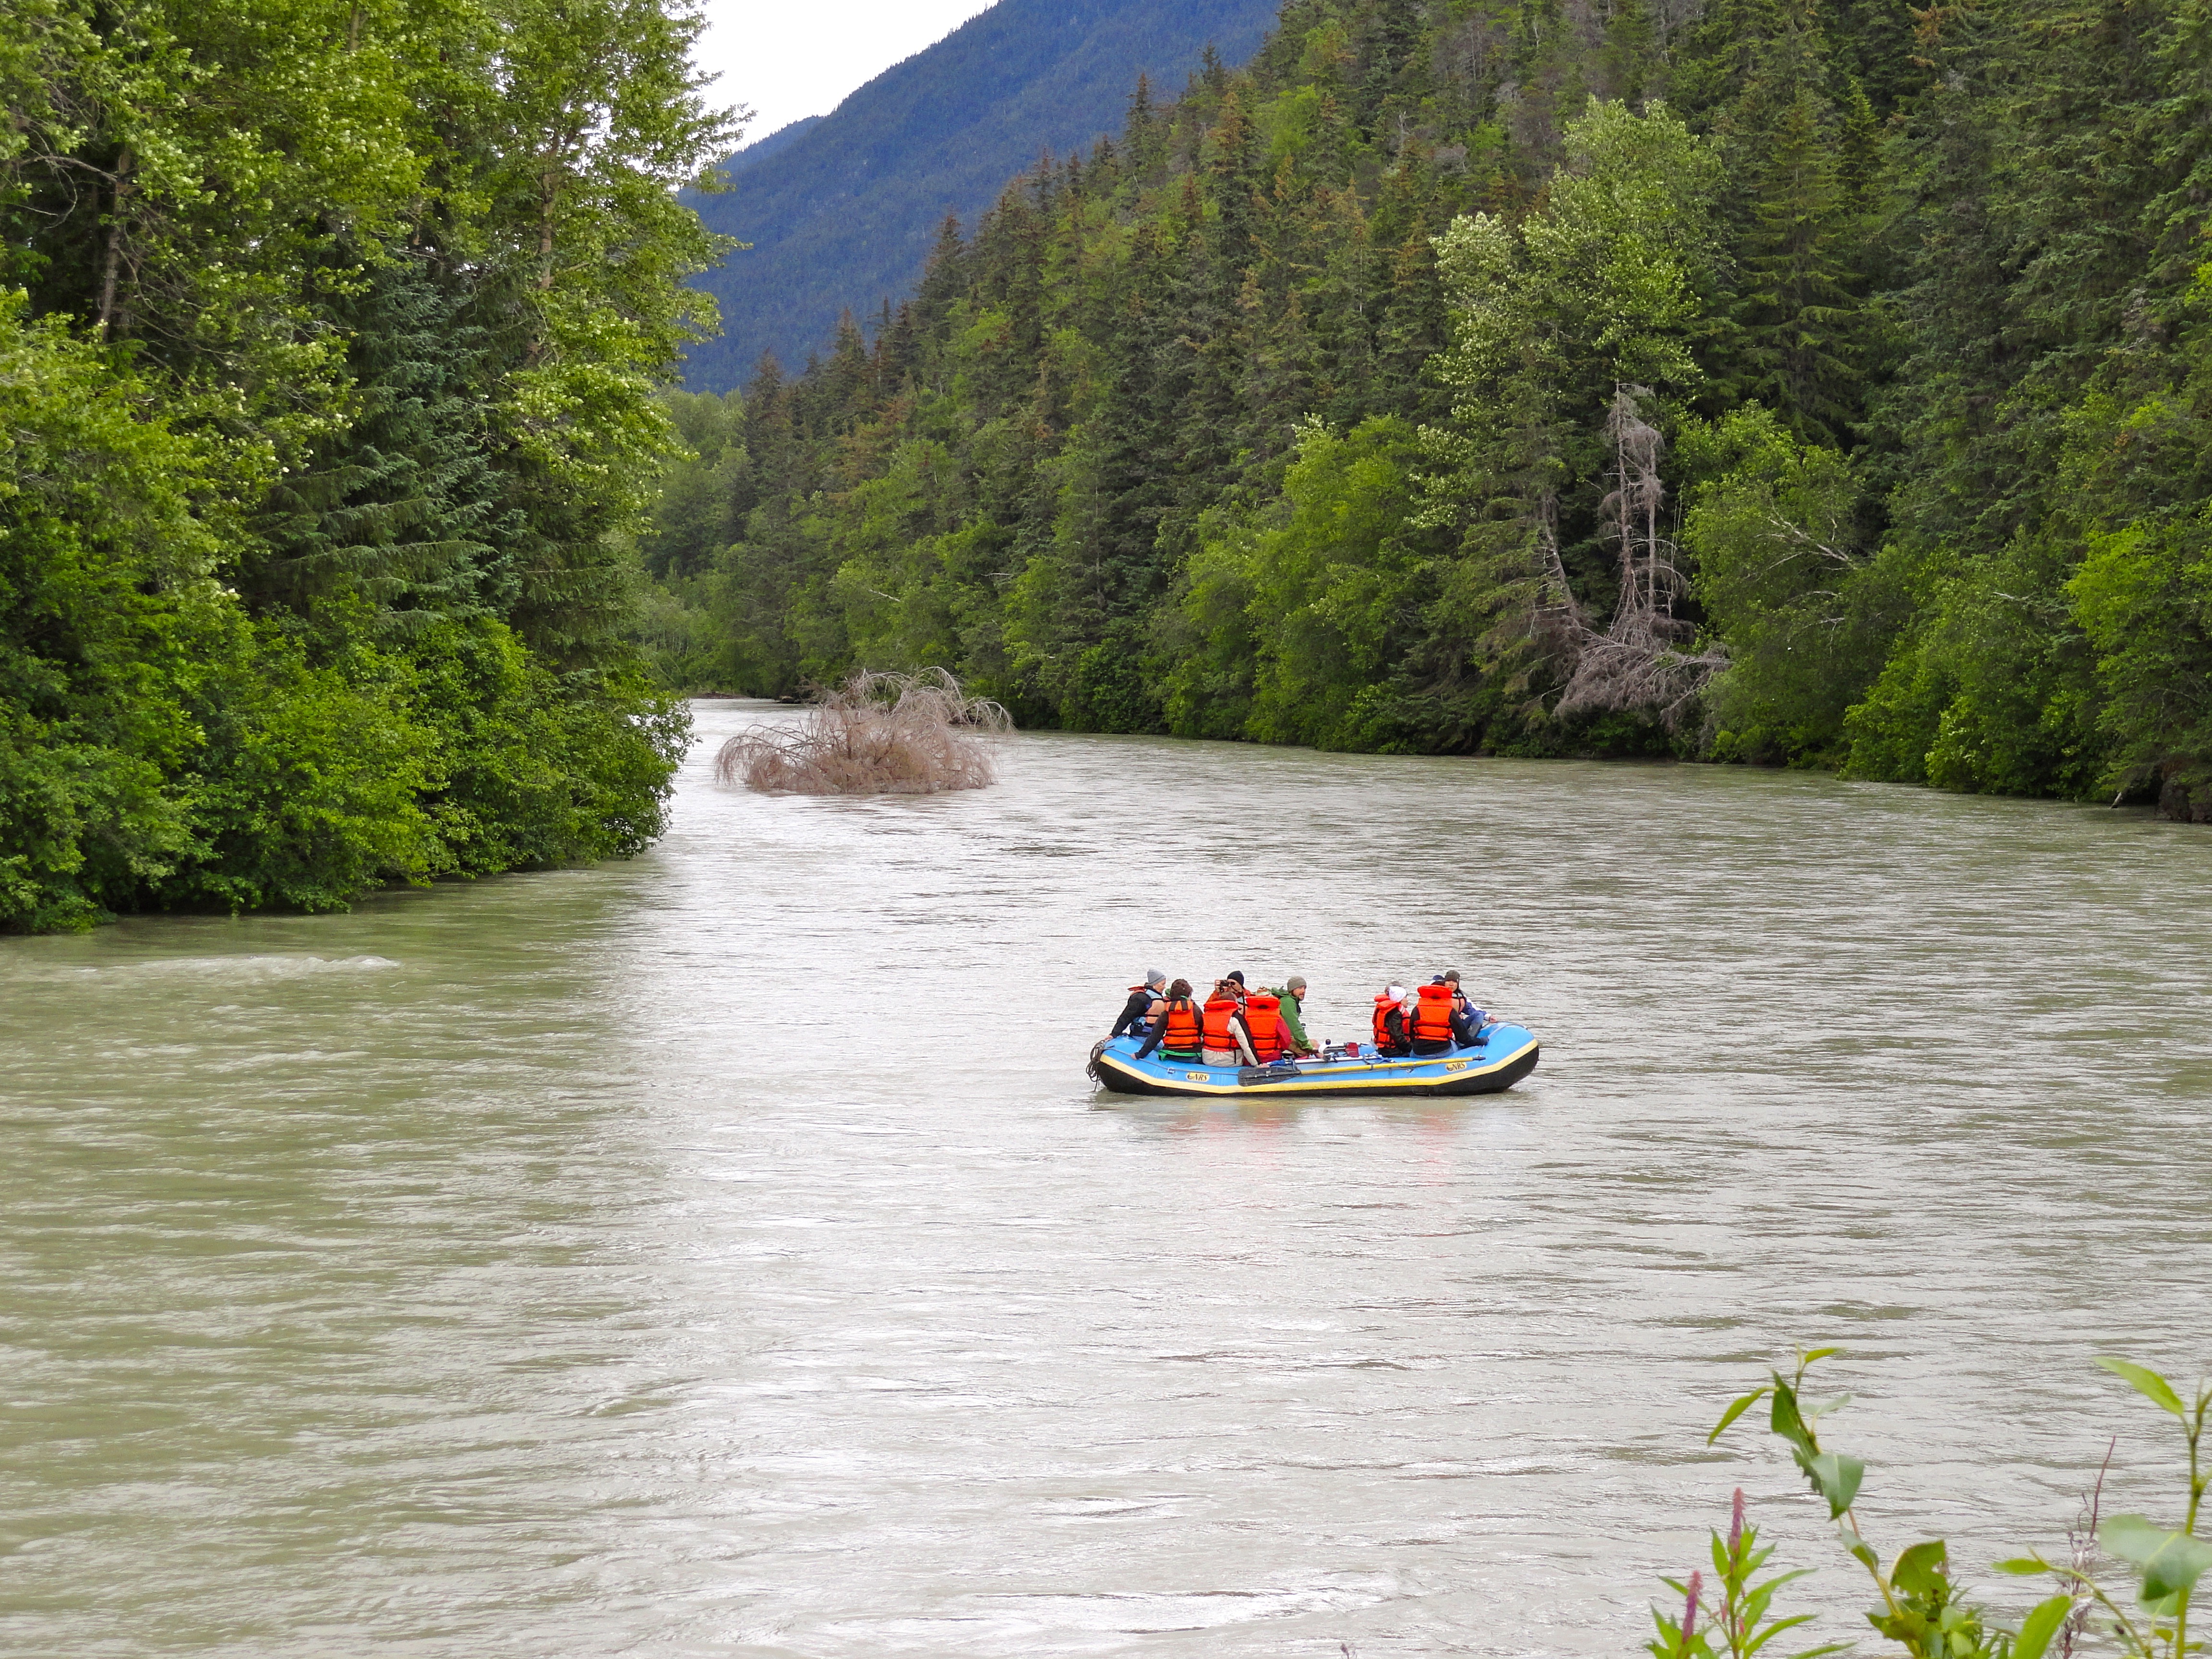
landscape, nature, wilderness, boat, river, land, recreation, wild, environment, vehicle, scenic, natural, scenery, rapid, sports, boating, tubing, water sport, rafting, outdoor recreation